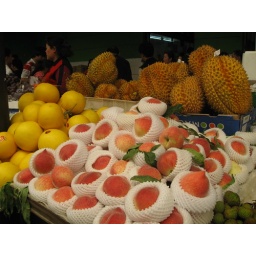
Prickly fruit in back is called dragon fruit; interior is white with little black seeds; tastes much like kiwi